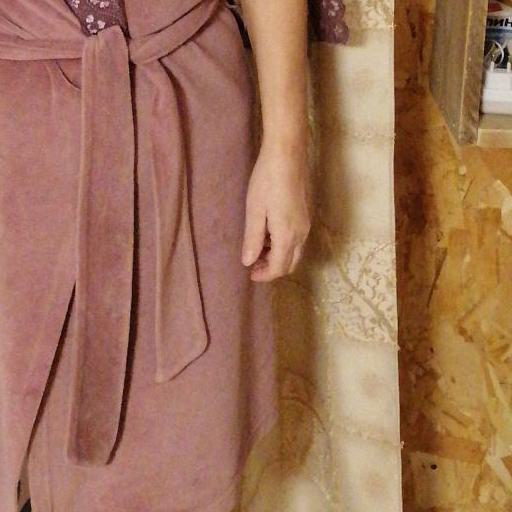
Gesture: no_gesture